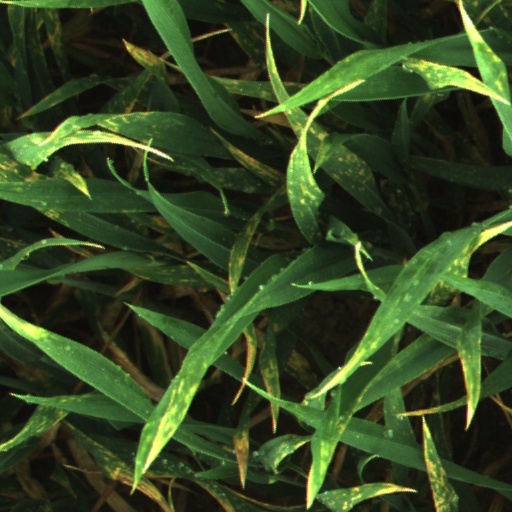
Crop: wheat